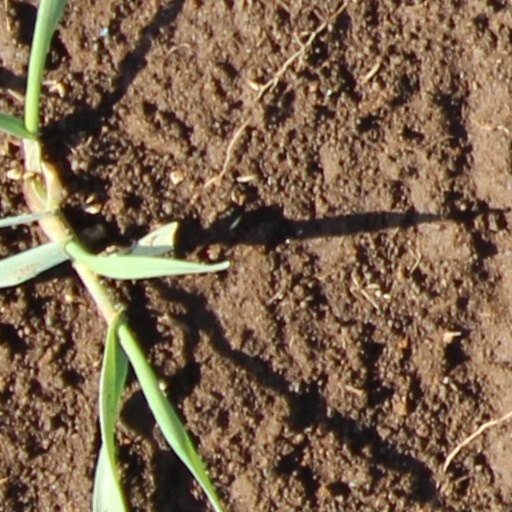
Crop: wheat